Dai Yoshihara

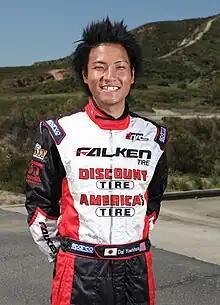
Dai Yoshihara

(born December 24, 1978), more commonly known as Dai Yoshihara, is a Japanese professional driver with experience in Drifting, Road Racing, Time Attack, and Hill Climb.